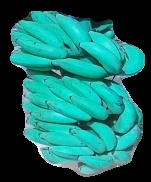
Variety: elakki-bale
Grade: grade3